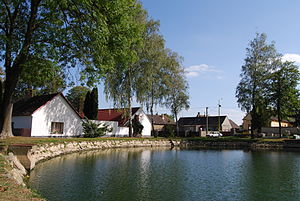
Smetanova Lhota
Smetanova Lhota er en by i Tjekkiet med ca. 250 indbyggere. Den tjekkiske landsholdsangriber Jan Koller, er født i byen.